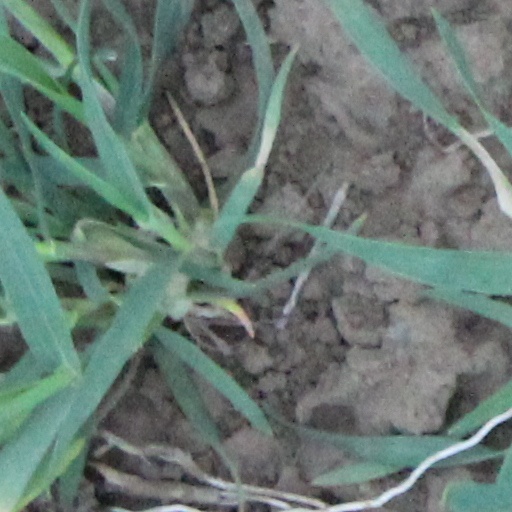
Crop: wheat